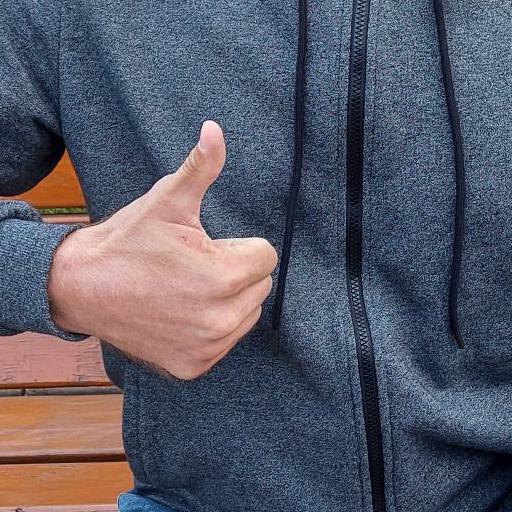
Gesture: like